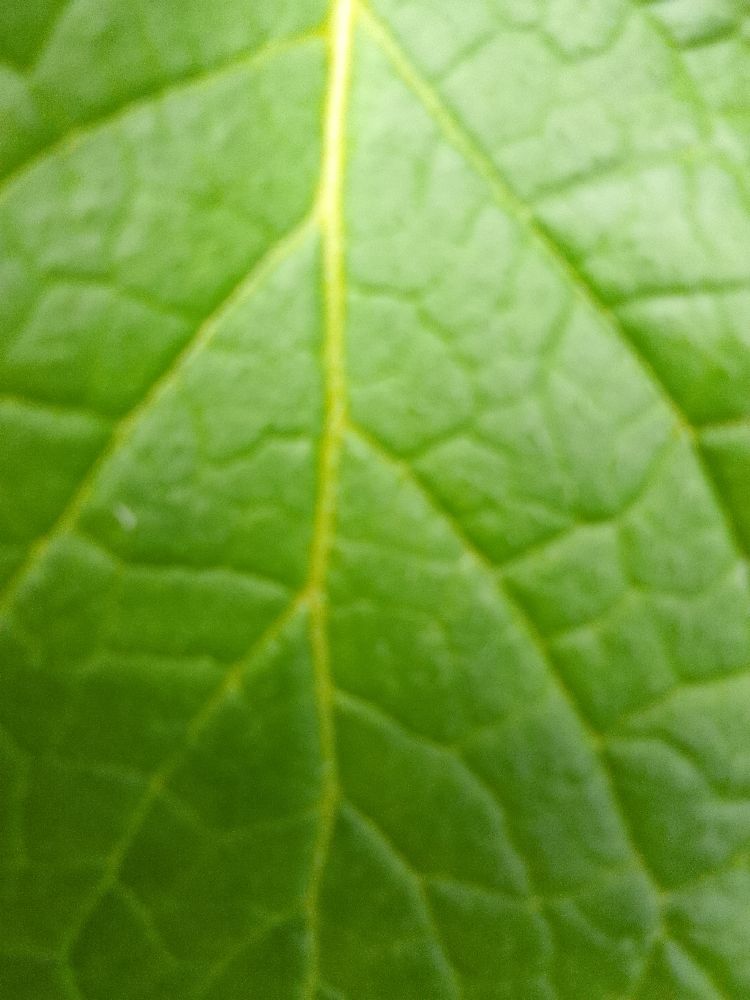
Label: Healthy